Mars

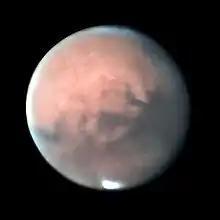
Mars seen through a 16-inch amateur telescope, at 2020 opposition

While Mars contains water in larger amounts, most of it is dust covered water ice at the Martian polar ice caps.